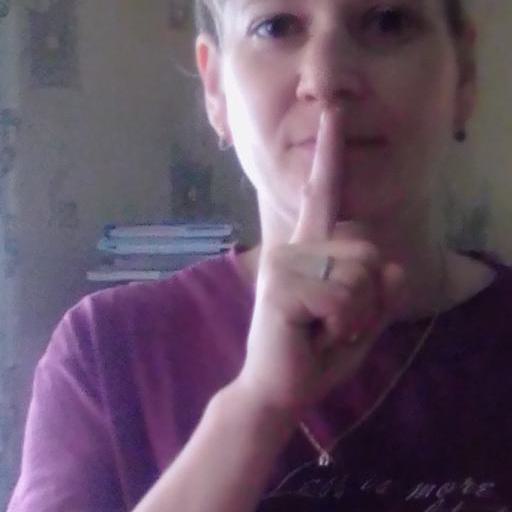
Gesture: mute